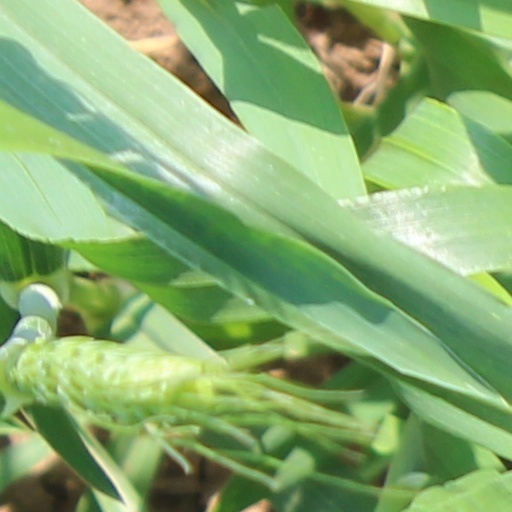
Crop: wheat